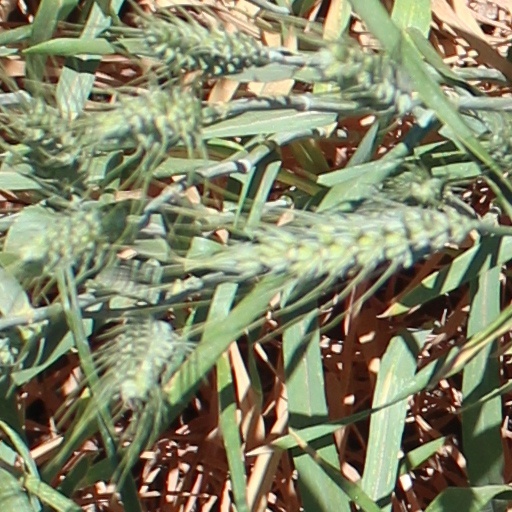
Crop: wheat